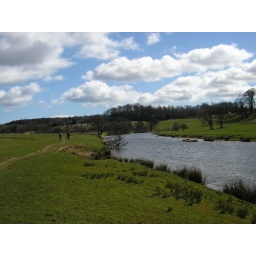
View of the river Aln from by the Lion bridge